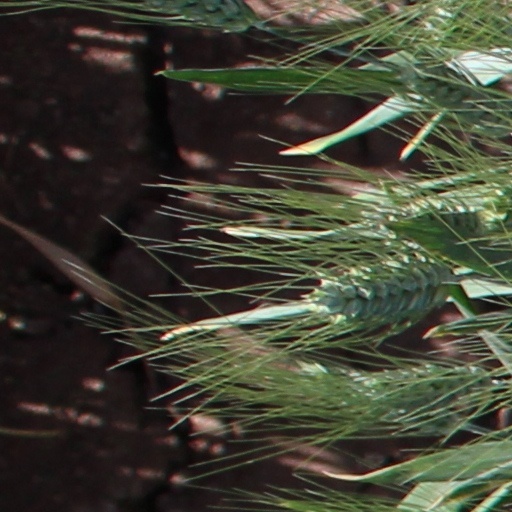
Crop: wheat